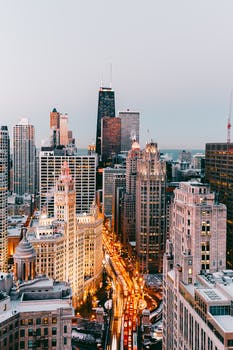
Label: No Watermark